Mehndi (1958 film)

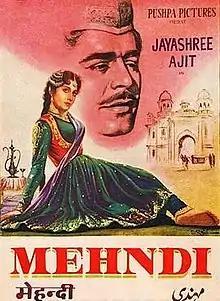
Film poster

Mehndi is a 1958 Hindi film produced by A.A. Nadiadwala and directed by S. M. Yusuf. The music for the film was composed by Ravi. The film stars Ajit and Jayashree in lead roles.